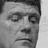
Emotion: sad